Shaw University

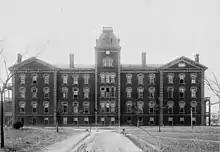
Shaw Hall

In 1866 when the Raleigh Institute was first being developed, Tupper had hoped to open a medical school; in 1882, $5,000 was donated from the Leonard family to establish the Leonard Medical School and the Leonard School of Pharmacy with significant contributions made by Dr. Nathan Bishop, William A. Caldwell, Joseph B. Hoyt, O. H. Greenleaf, Timothy Merrick, and Colonel Levi K. Fuller. The medical school complex, which housed both departments, consisted primarily of three structures – a four-story, 34 bed medical dormitory built to accommodate 60 men and erected in 1881 when the trustees approved the establishment of a medical department; the Leonard Medical Building, erected in the summer and fall of 1881 and containing lecture rooms, dissecting rooms, an amphitheater, and opened for its first session on November 1, 1881; the Leonard Medical School Hospital, a 25-bed hospital which opened for the reception of patients on January 10, 1885. It was the first four-year medical school to train African-American doctors in the South. and the first medical school in the state to offer a four-year curriculum. The school closed in 1918 after being given a scathing evaluation by the Flexner Report that the Negro school "was in no position to make any contribution of value" but recommended Howard and Meharry medical schools remain open.On December 11, 1888 the university opened the Shaw University Law School, the first of its kind for African-Americans in the country. The Law School curriculum focused on "the subjects of International and Constitutional Law, the various branches of the Common Law, Equity, and Admiralty". It was also the only black law school that had a course in legal shorthand. The course was offered on the premise that such a skill would broaden the opportunities for a black lawyer to work in a legal firm in a clerical position or as an office assistant should discrimination impede their ability to practice law. Shaw University graduated fifty-seven law students before it closed in 1916. It graduated fifty-four law students between 1891 and 1914. North Carolina politician John S. Leary was an important figure in the founding of the law school and served as its dean starting in March 1890. He was followed as dean by Edward A. Johnson, who was the law school's first graduate and later the first African-American member of the New York State Assembly. By 1900, Shaw University had trained more than 30,000 black teachers.